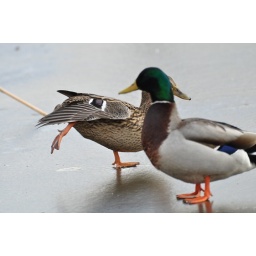
funny female colvert duck on the frozen lake in Parc de Bercy